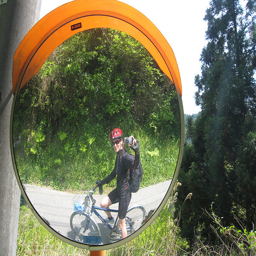
a man on a bike with a camera taking photos
a person is on a bike in a mirrors reflection
A woman on a bike takes her picture in the mirror
A person riding a bike in front of a round mirror.
A bicyclist is looking at their reflection in a mirror.